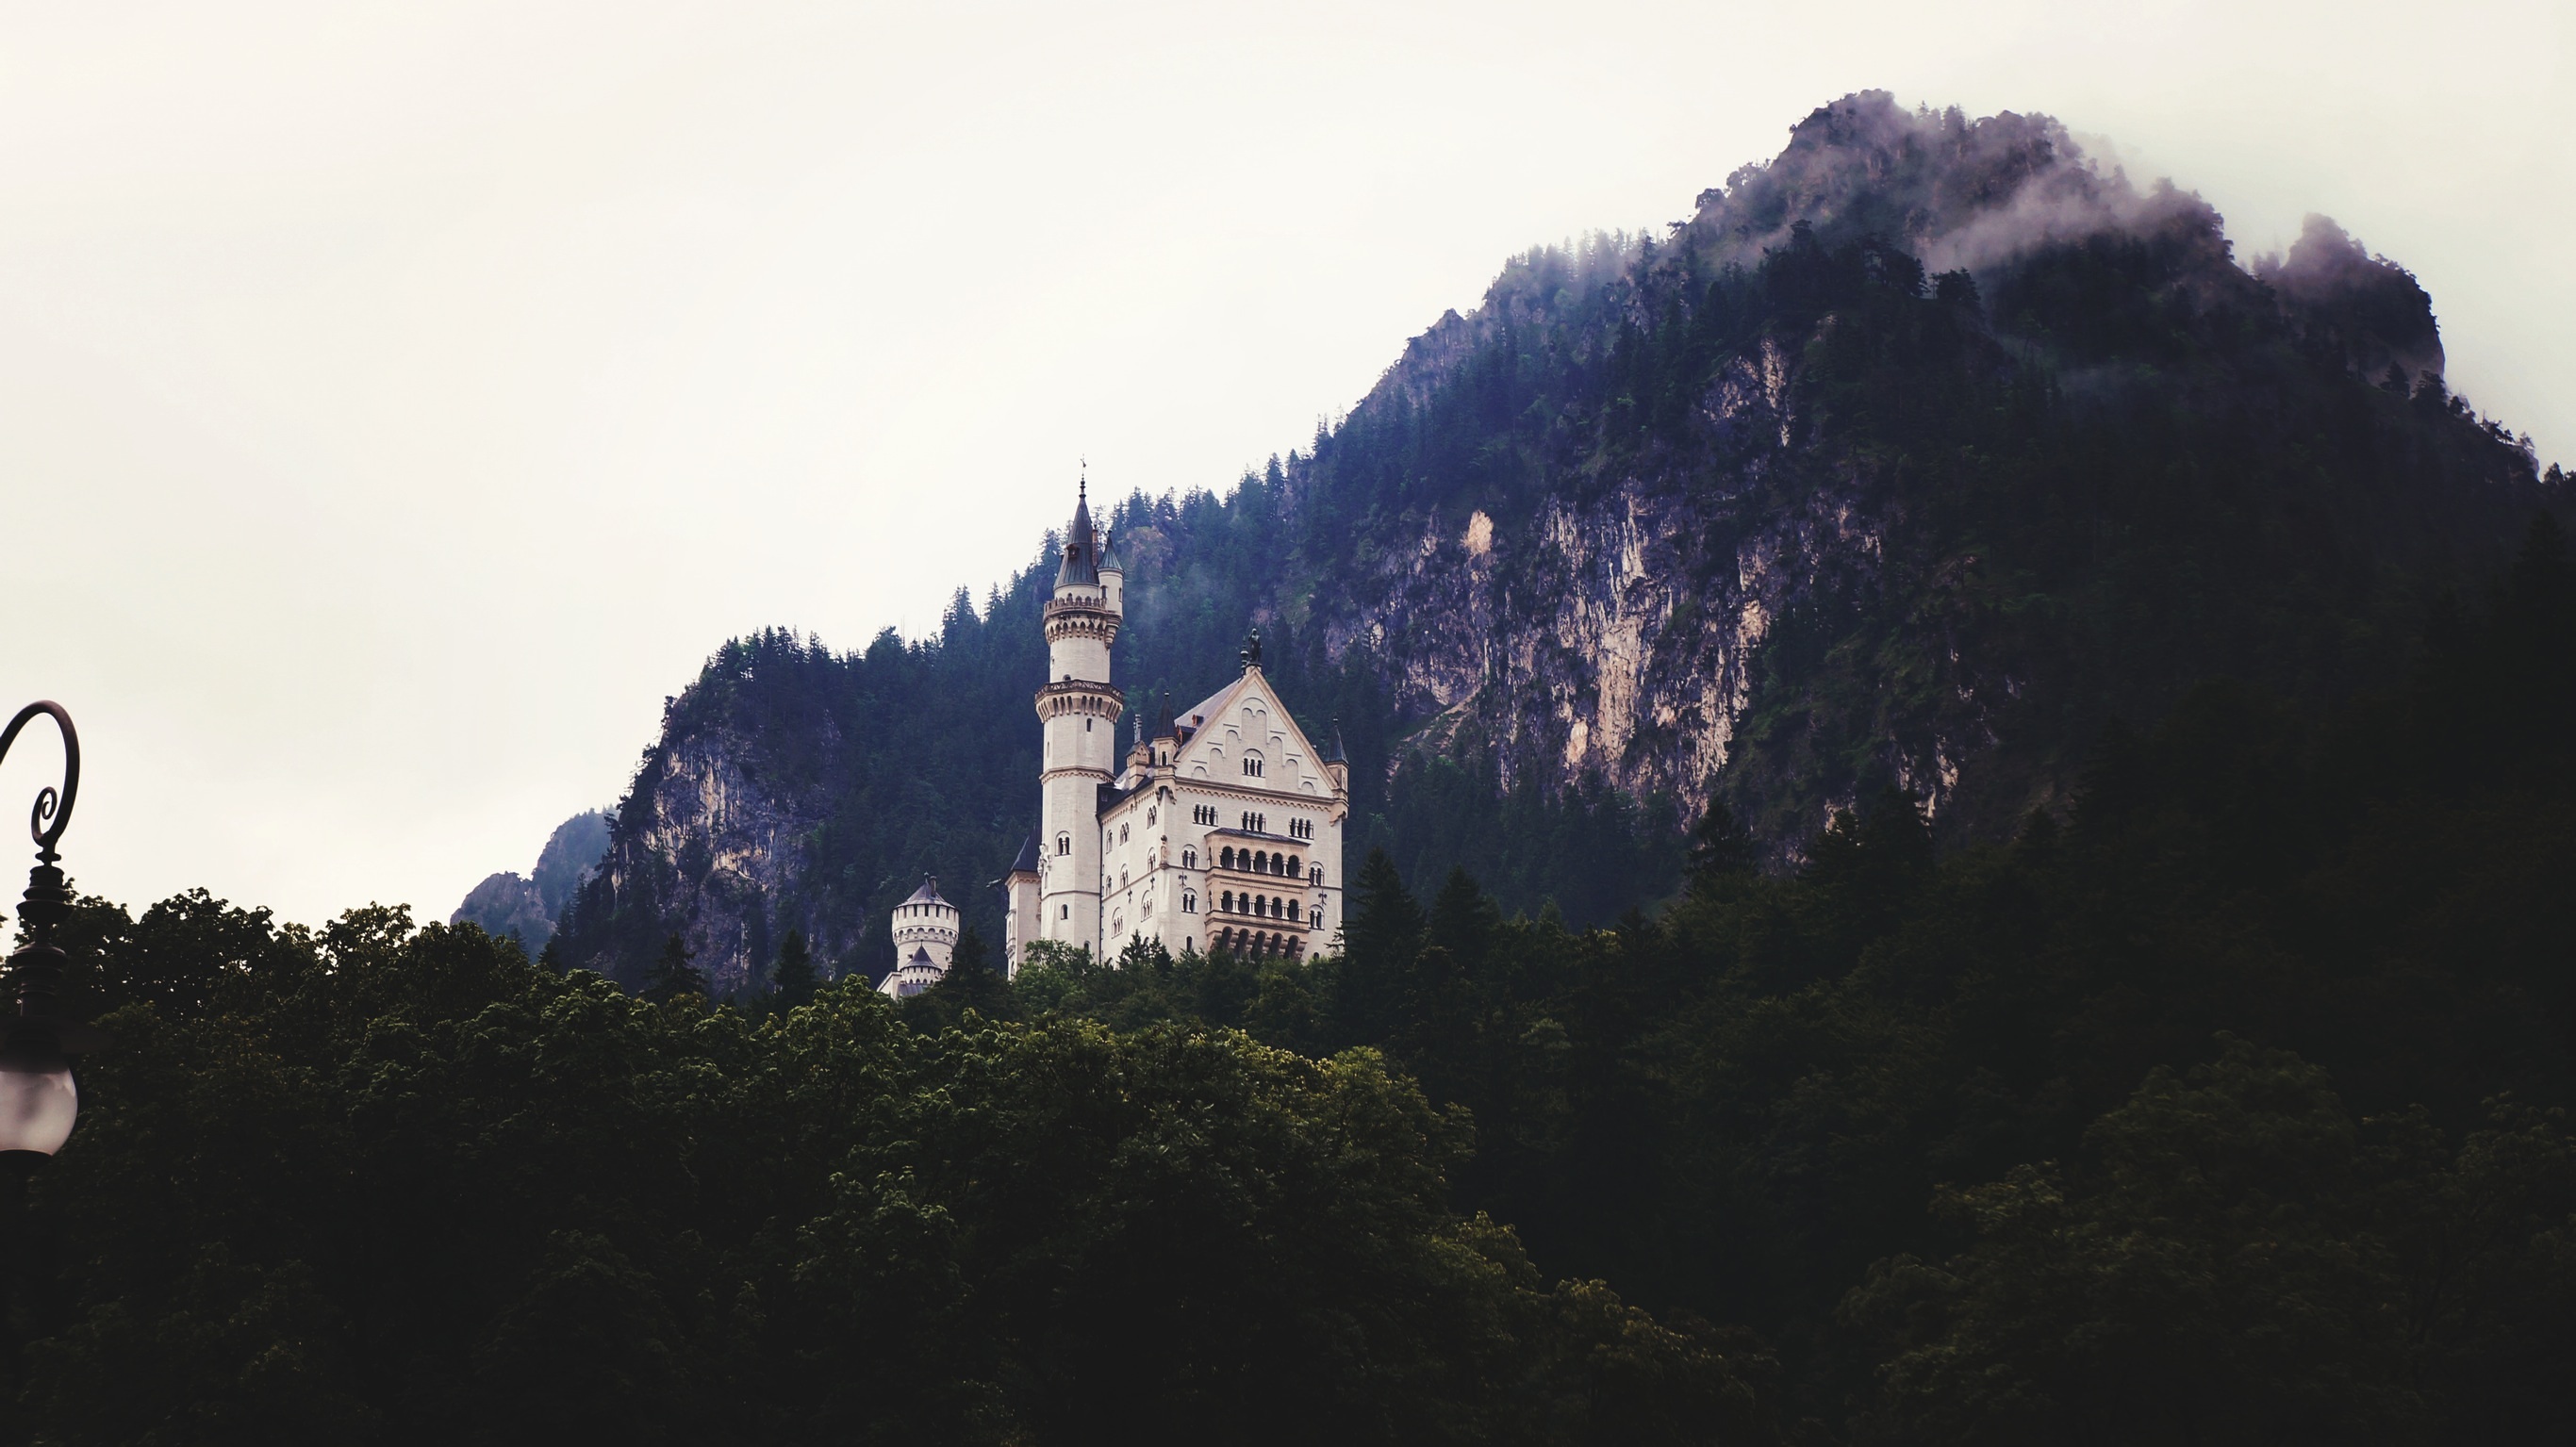
mountain, cloud, architecture, sky, morning, hill, mountain range, dusk, evening, castle, trees, mountains, germany, neuschwanstein, atmospheric phenomenon, mountainous landforms